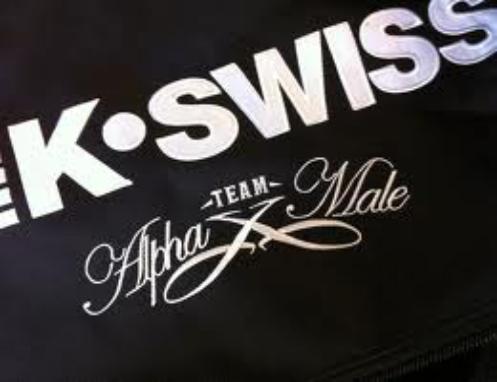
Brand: Alpha Male
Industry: Others